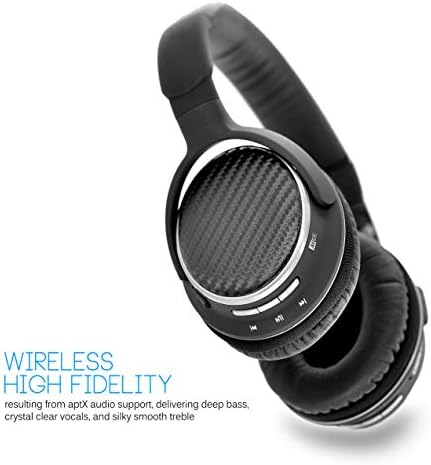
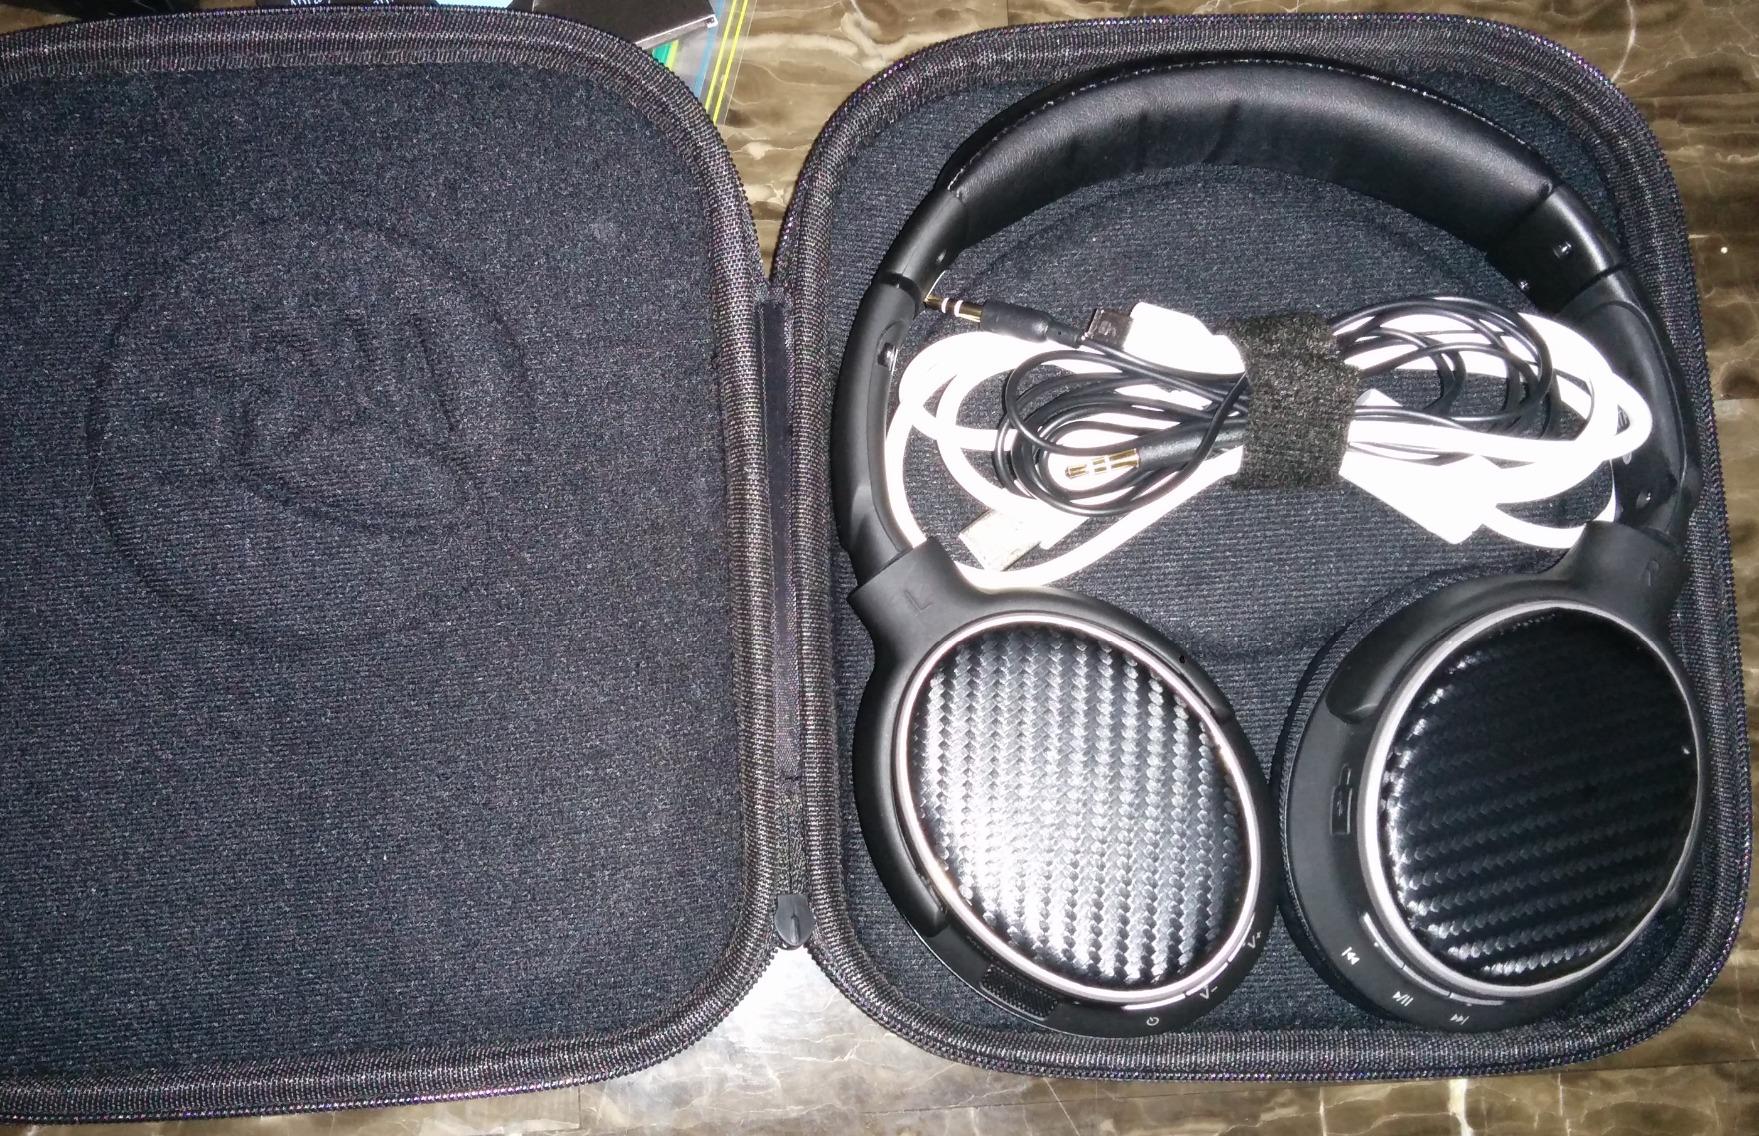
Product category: headphones
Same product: yes